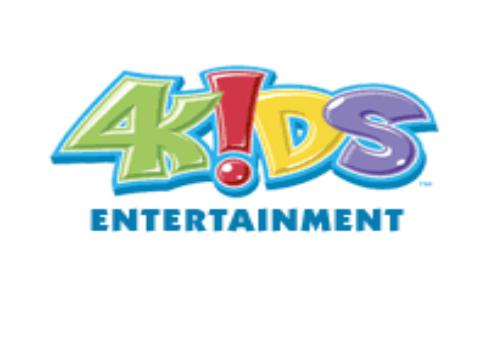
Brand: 4Kids
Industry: Leisure